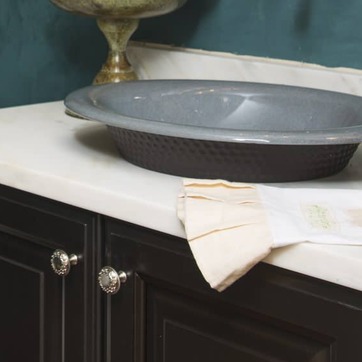
Material: polishedstone